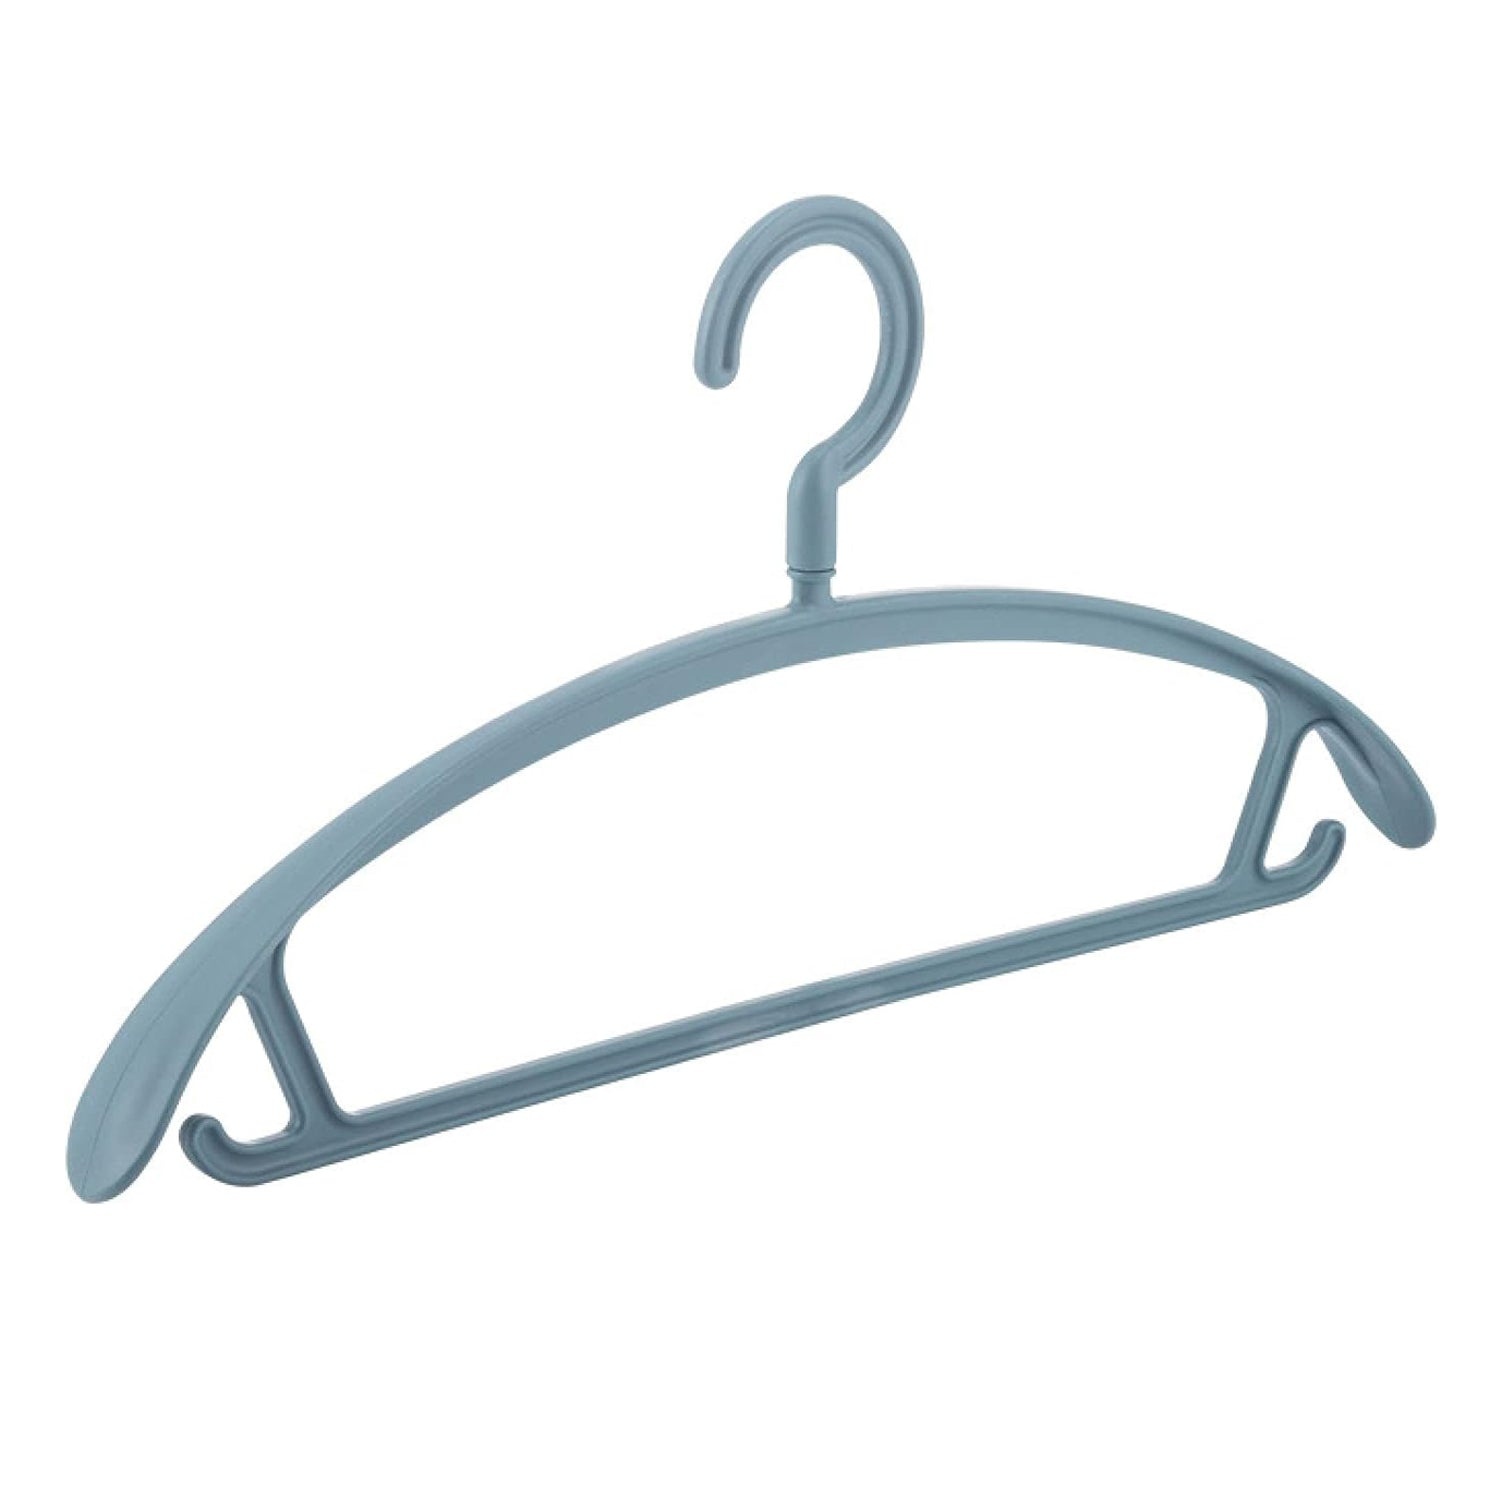
Plastic Clothes Hangers, Slim & Durable Space-Saving Hangers (10 Pack)
Plastic Hangers, Clothes Hangers - Lightweight Space Saving Hangers - Standard Hangers for Clothes - Durable, Slim & Sleek Hangers (10pc) Description:- Versatile Use – These Durable clothes hangers are an ideal choice for hanging all types of clothes and fabrics; including shirts, t-shirts, suits, blouses, pants, pullovers, jacket, underwear, and more. Strady and Durable – These closet hangers are made of strong and durable material that will last longer and be able to hold heavy weight garments. Space-Efficient Design – Slim and sleek design helps save closet space to hang a good number of clothes while giving a neat, tidy and organized look to your wardrobe. Best Closet Partner – These premium hangers are the perfect choice for keeping your clothes in good shape which can effectively prevent your clothes from deformation or falling off. Take Care Of Your Clothes – These hangers can protect you value clothes better, There are no sharp edges, so don't worry about any damages, creases or marks on your clothes. Dimension:- Volu. Weight (Gm) :- 522 Product Weight (Gm) :- 300 Ship Weight (Gm) :- 522 Length (Cm) :- 40 Breadth (Cm) :- 16 Height (Cm) :- 4
Brand: picknhub.com
Category: Home & Garden > Household Supplies > Storage & Organization > Clothing & Closet Storage > Hangers